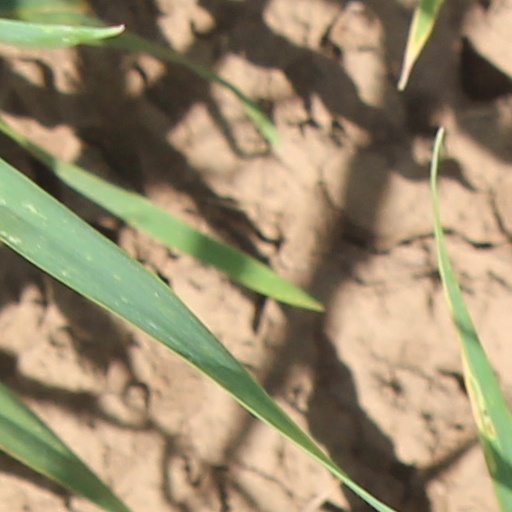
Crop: wheat